Karima Baloch

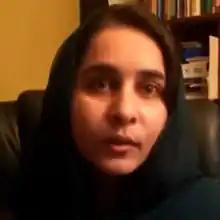
2016 screenshot of Karima Baloch

Karima Baloch (8 March 1983 – 20/22 December 2020), also known as Karima Mehrab, was a Baloch human rights activist from Balochistan, Pakistan. She was the first female chairperson of the Baloch Students Organization (BSO). She was included in the 100 Women List by the "BBC" in 2016, where she was identified as a political activist campaigning for the "independence for Balochistan from Pakistan."